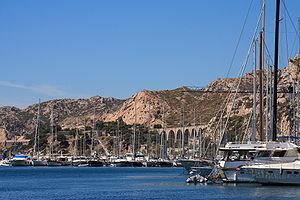
L'Estaque est un quartier du 16ᵉ arrondissement de Marseille, au nord-ouest de la ville. Ses habitants sont les Estaquéens.
La chaîne de l'Estaque ou chaîne de la Nerthe est un massif de collines de calcaire blanc dans le département français des Bouches-du-Rhône long de 28 kilomètres environ qui s'étend de L'Estaque jusqu'à Martigues.
Georges Braque, né à Argenteuil le 13 mai 1882 et mort à Paris le 31 août 1963, est un peintre, sculpteur et graveur français.